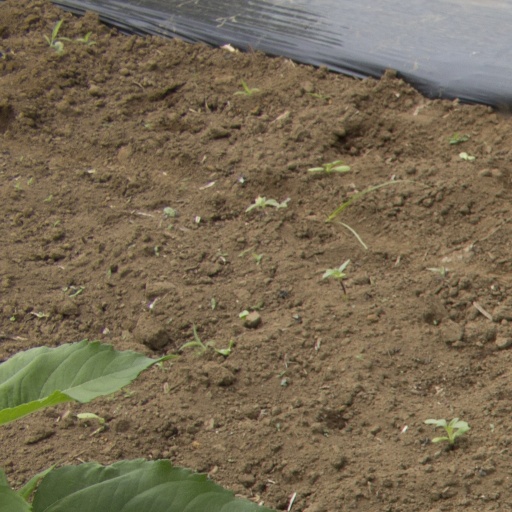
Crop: Jerusalem artichoke